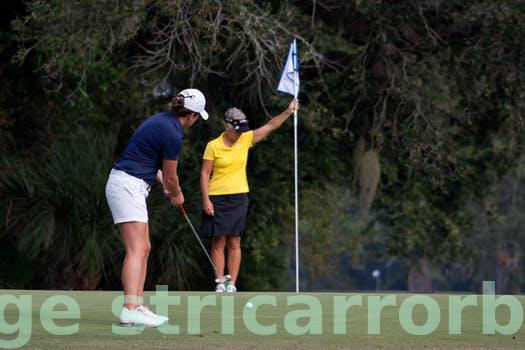
Label: Watermark